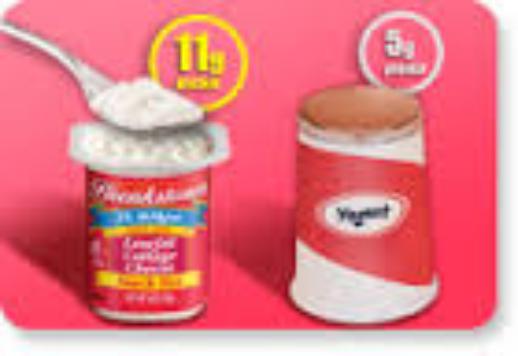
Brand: Breakstone's
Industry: Food